Ladysmith Barracks

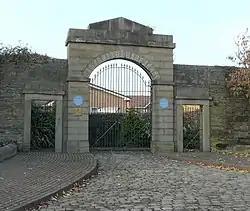
Entrance to Ladysmith Barracks

Ladysmith Barracks was a British military installation on Mossley Road, Ashton-under-Lyne, Greater Manchester.